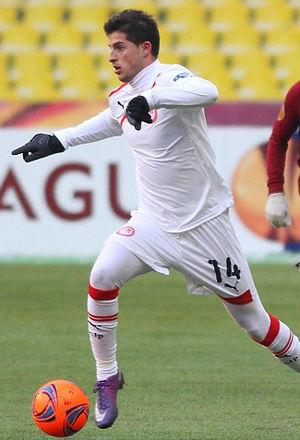
Kevin Mirallas y Castillo né le 5 octobre 1987 à Liège, est un footballeur international belge qui évolue au poste d'attaquant.